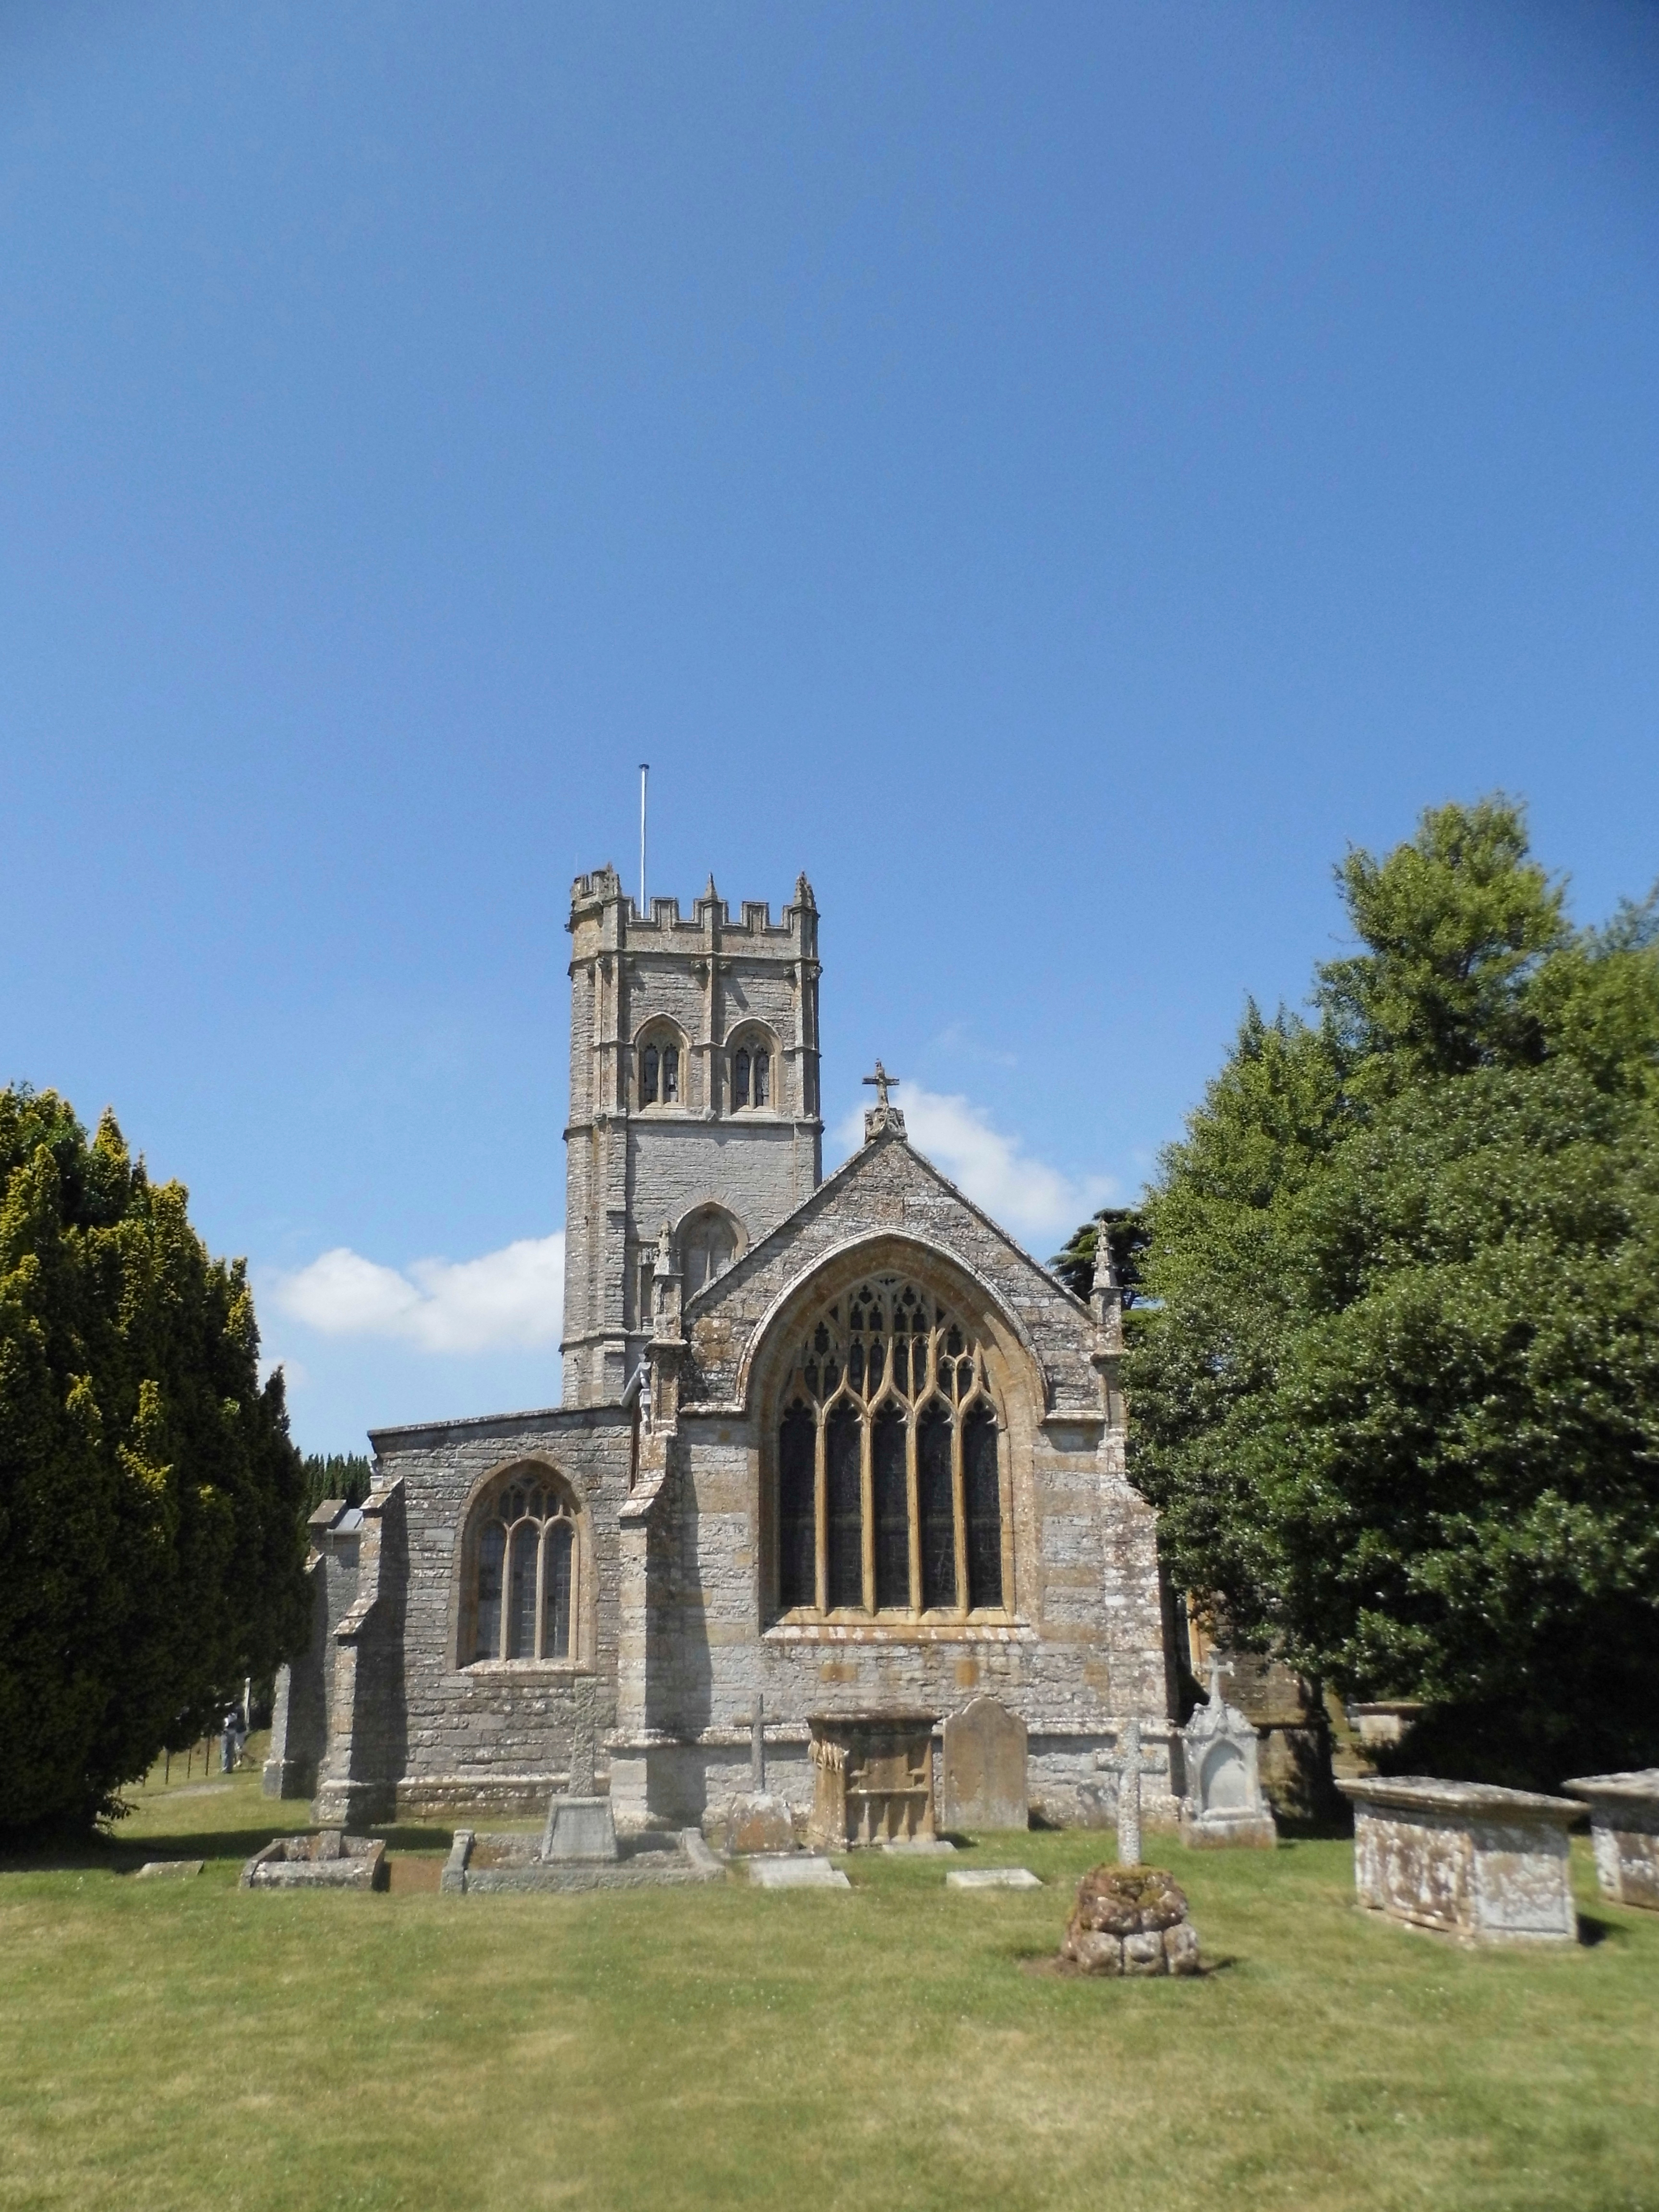
building, church, chapel, place of worship, monastery, estate